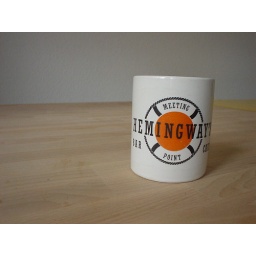
one of my favourite coffee mugs from a nice bar in heidelberg